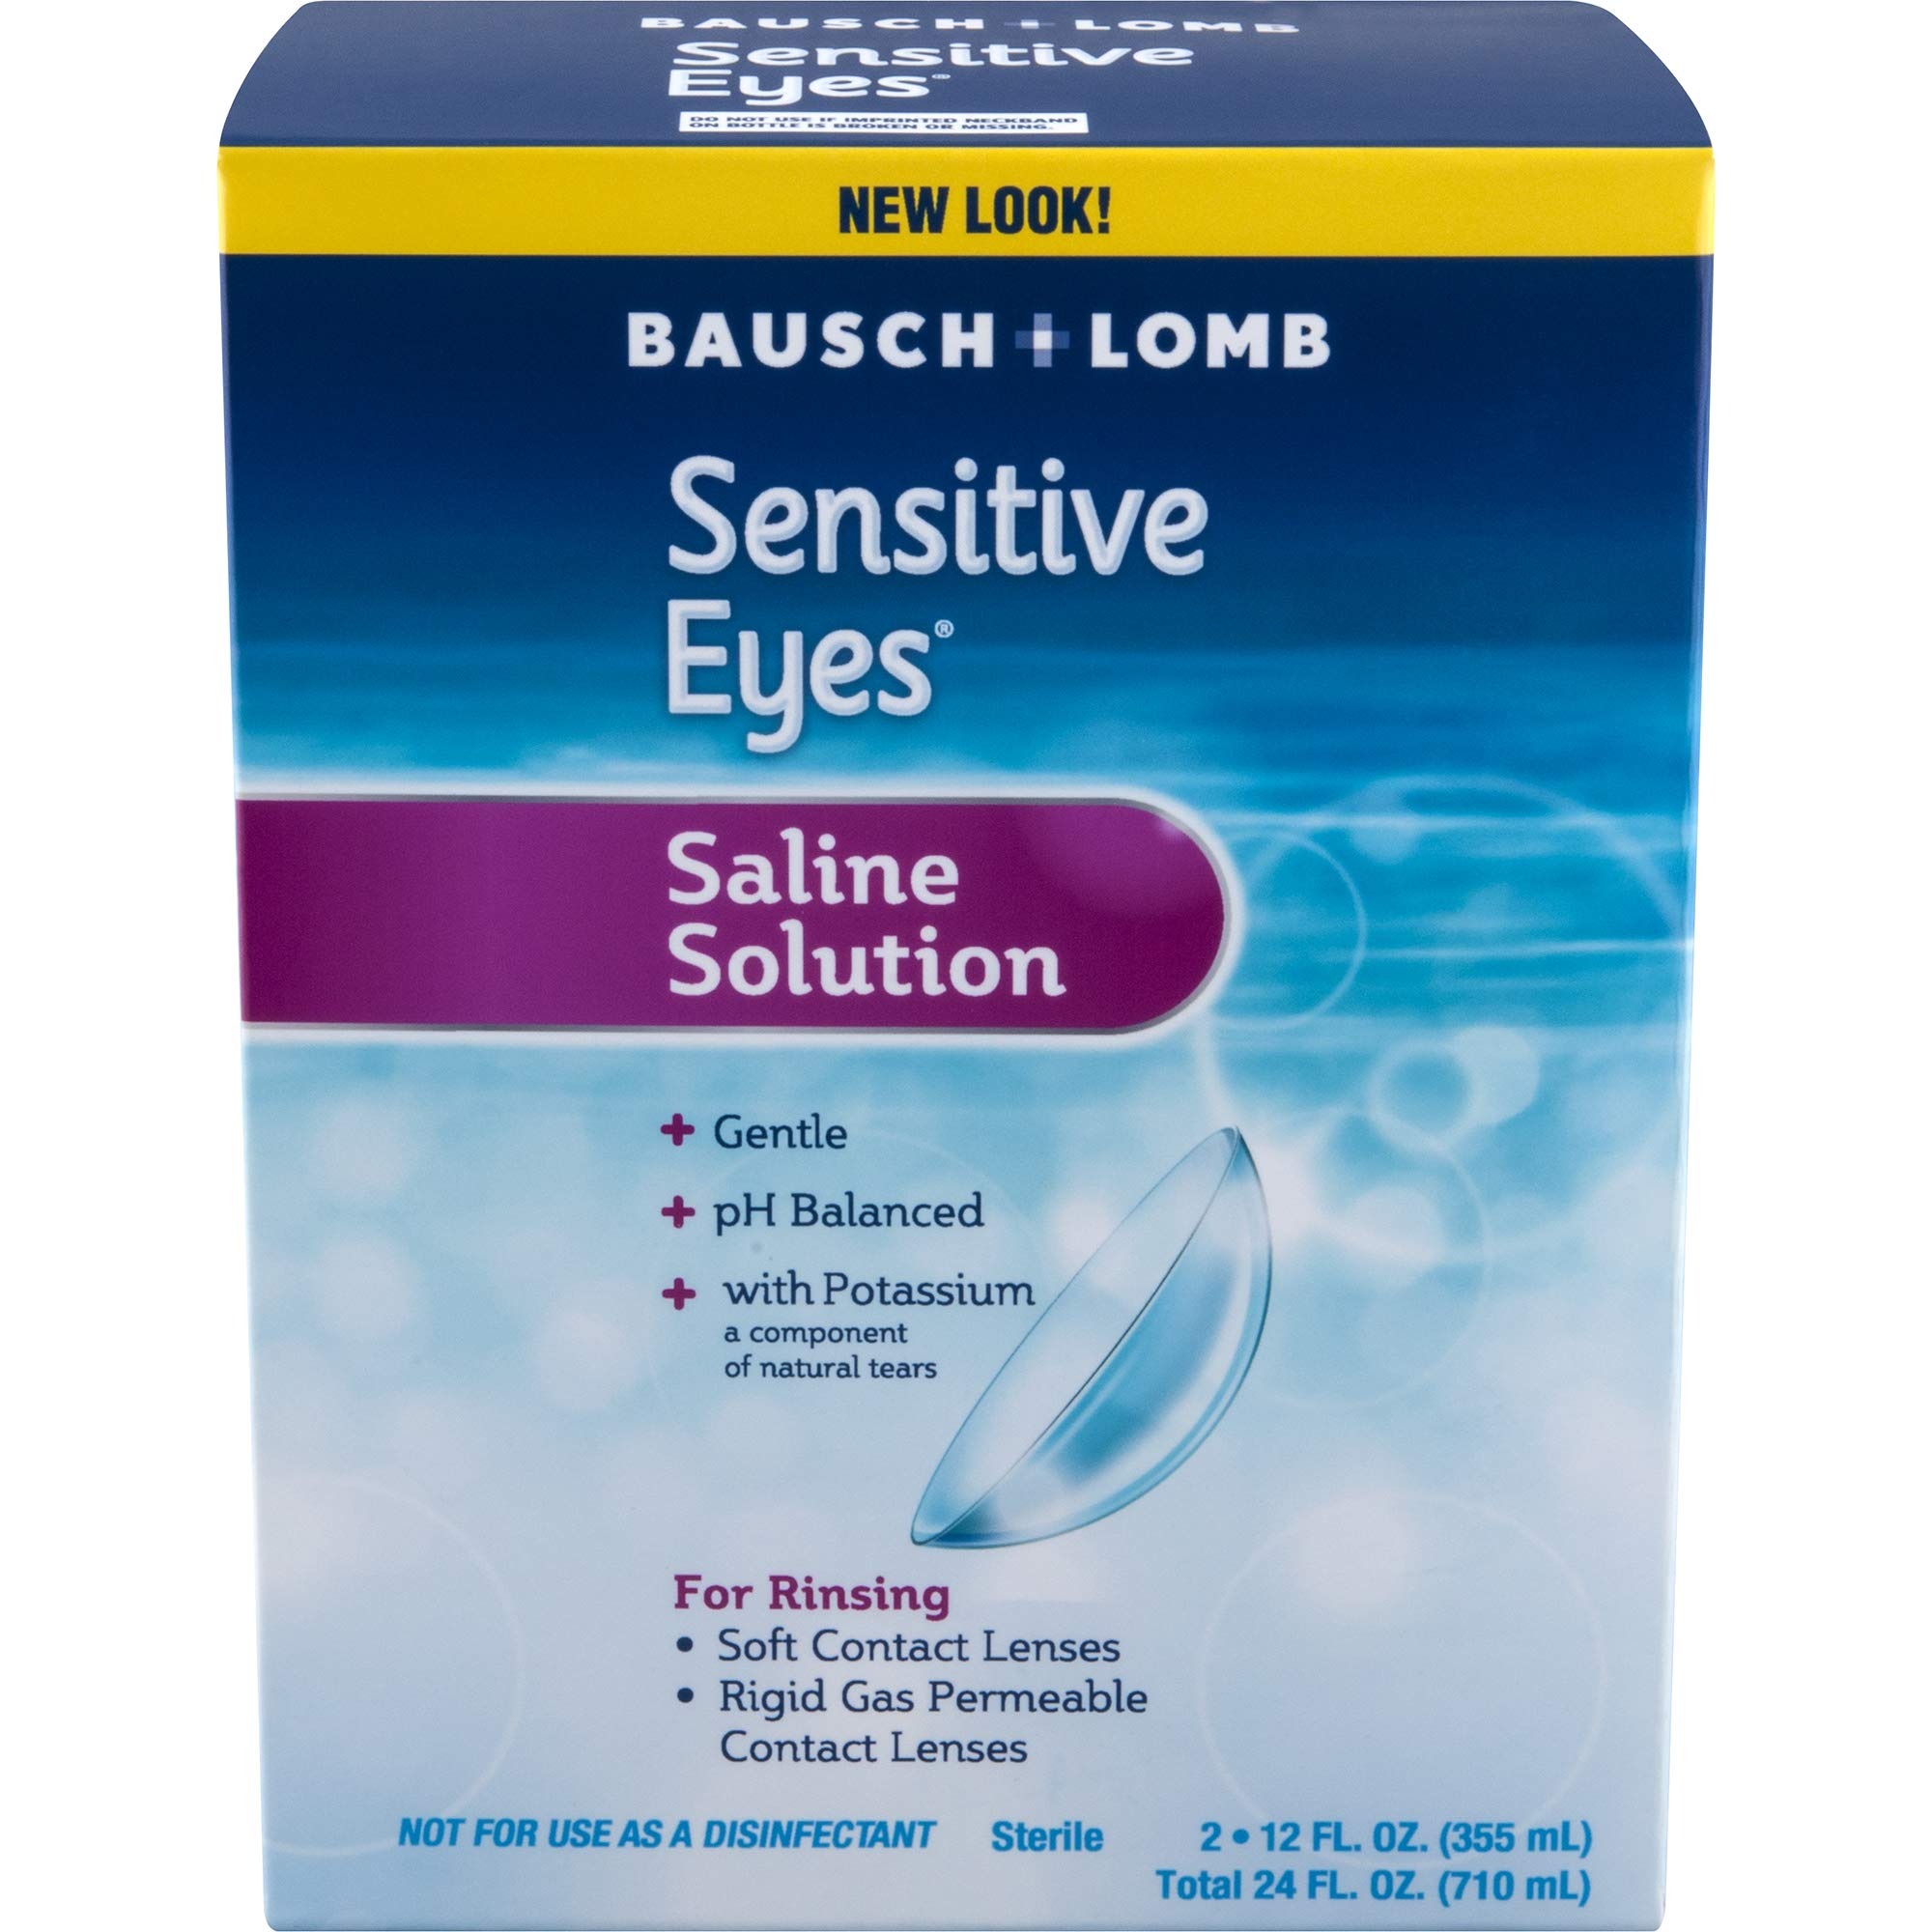
Item Name: Contact Lens Solution by Bausch & Lomb, Sensitive Eyes Solution for Soft Contact & Gas Permeable Lenses, Saline Solution with Potassium, 12 Fl Oz (Pack of 2)
Bullet Point 1: Use for rinsing after daily cleaning and before insertion
Bullet Point 2: Safe for rinsing before or after heat, chemical, or hydrogen peroxide disinfection
Bullet Point 3: Use for diluting enzymatic cleaning tablets and storing soft contact lenses after thermal disinfection
Bullet Point 4: Note: this product does not disinfect or clean your contact lenses. We recommend renu sensitive multi-purpose solution to clean, rinse, disinfect and store your soft contact lenses
Value: 24.0
Unit: Fl Oz

Price: 6.99